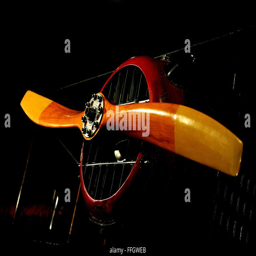
aircraft were flown by the famed volunteers